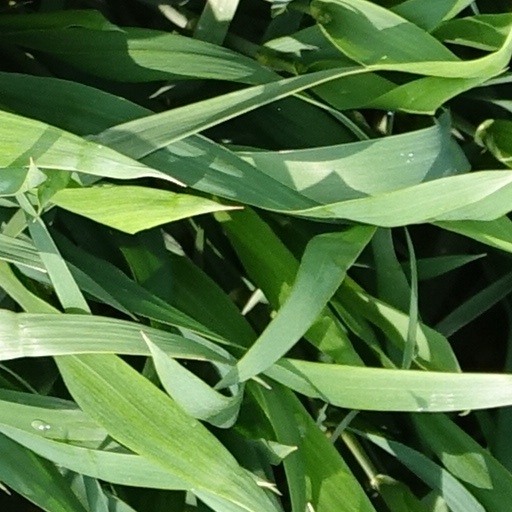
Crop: wheat